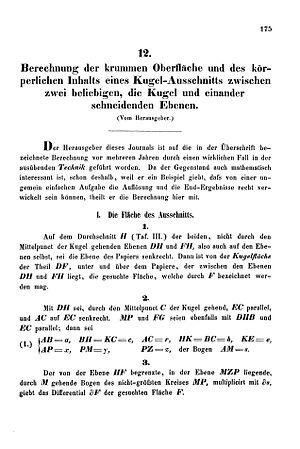
Le Journal für die reine und angewandte Mathematik, créé à Berlin par August Leopold Crelle en 1826, est une revue de mathématiques. Il est considéré comme l'une des meilleures publications allemandes dans le domaine. Il a longtemps été surnommé Journal de Crelle, Journal de Borchardt, etc., selon le nom de ses éditeurs successifs. Ainsi le fondateur Crelle dirige la publication de 1826 à 1855, année de sa mort.